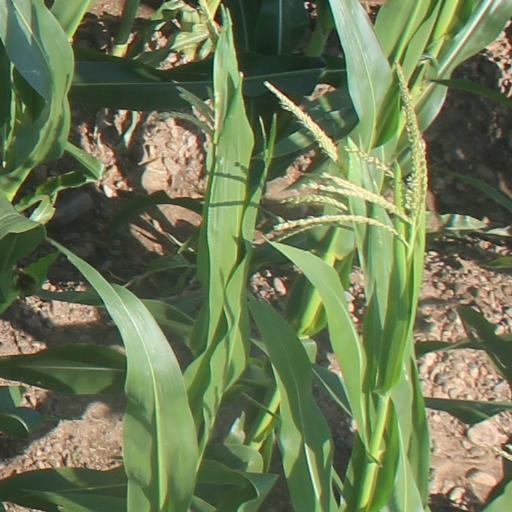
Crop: maize; corn